Stewart Cobblestone Farmhouse

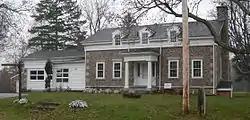
View from the east, across Douglas Road

Stewart Cobblestone Farmhouse is a historic home located at Mendon in Monroe County, New York. It is a vernacular Greek Revival style cobblestone farmhouse built about 1835. It is constructed of medium-sized field cobbles and is one of only 10 surviving cobblestone buildings in Mendon. The house features a Colonial Revival style portico added in the 20th century.